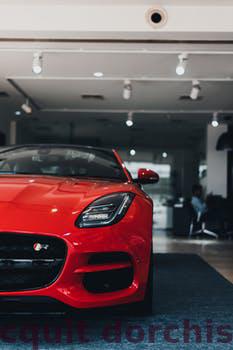
Label: Watermark